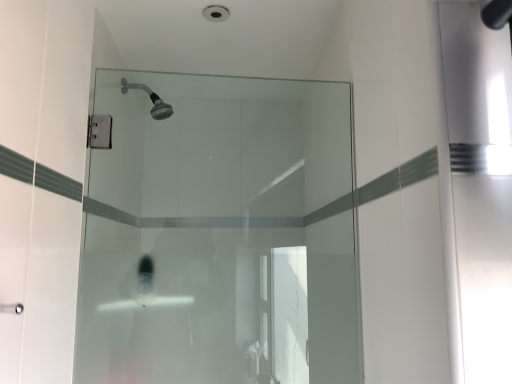
Question: Locate transparent glass shower door at center in the image.
Answer: [(0.428, 0.607)]